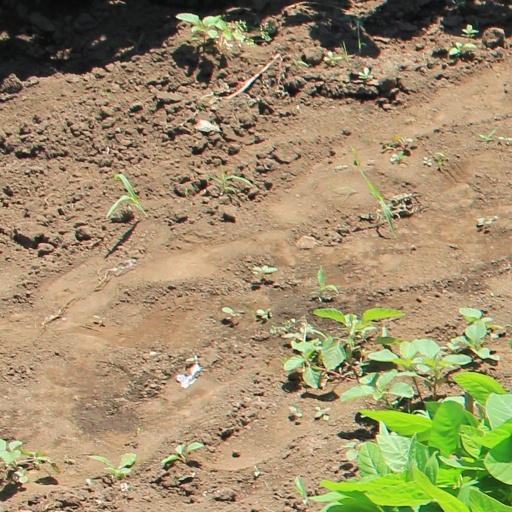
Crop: soybean